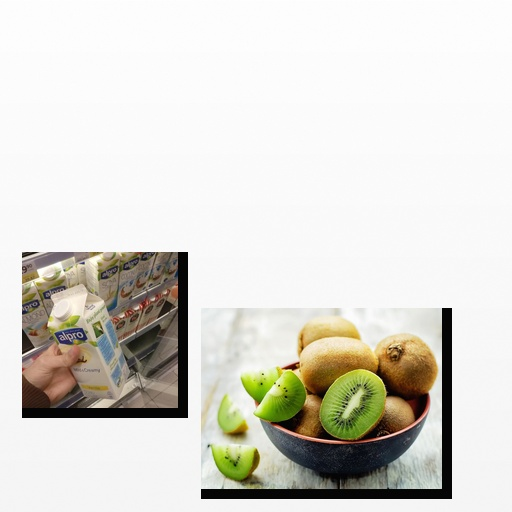
Food items: kiwi, soyghurt